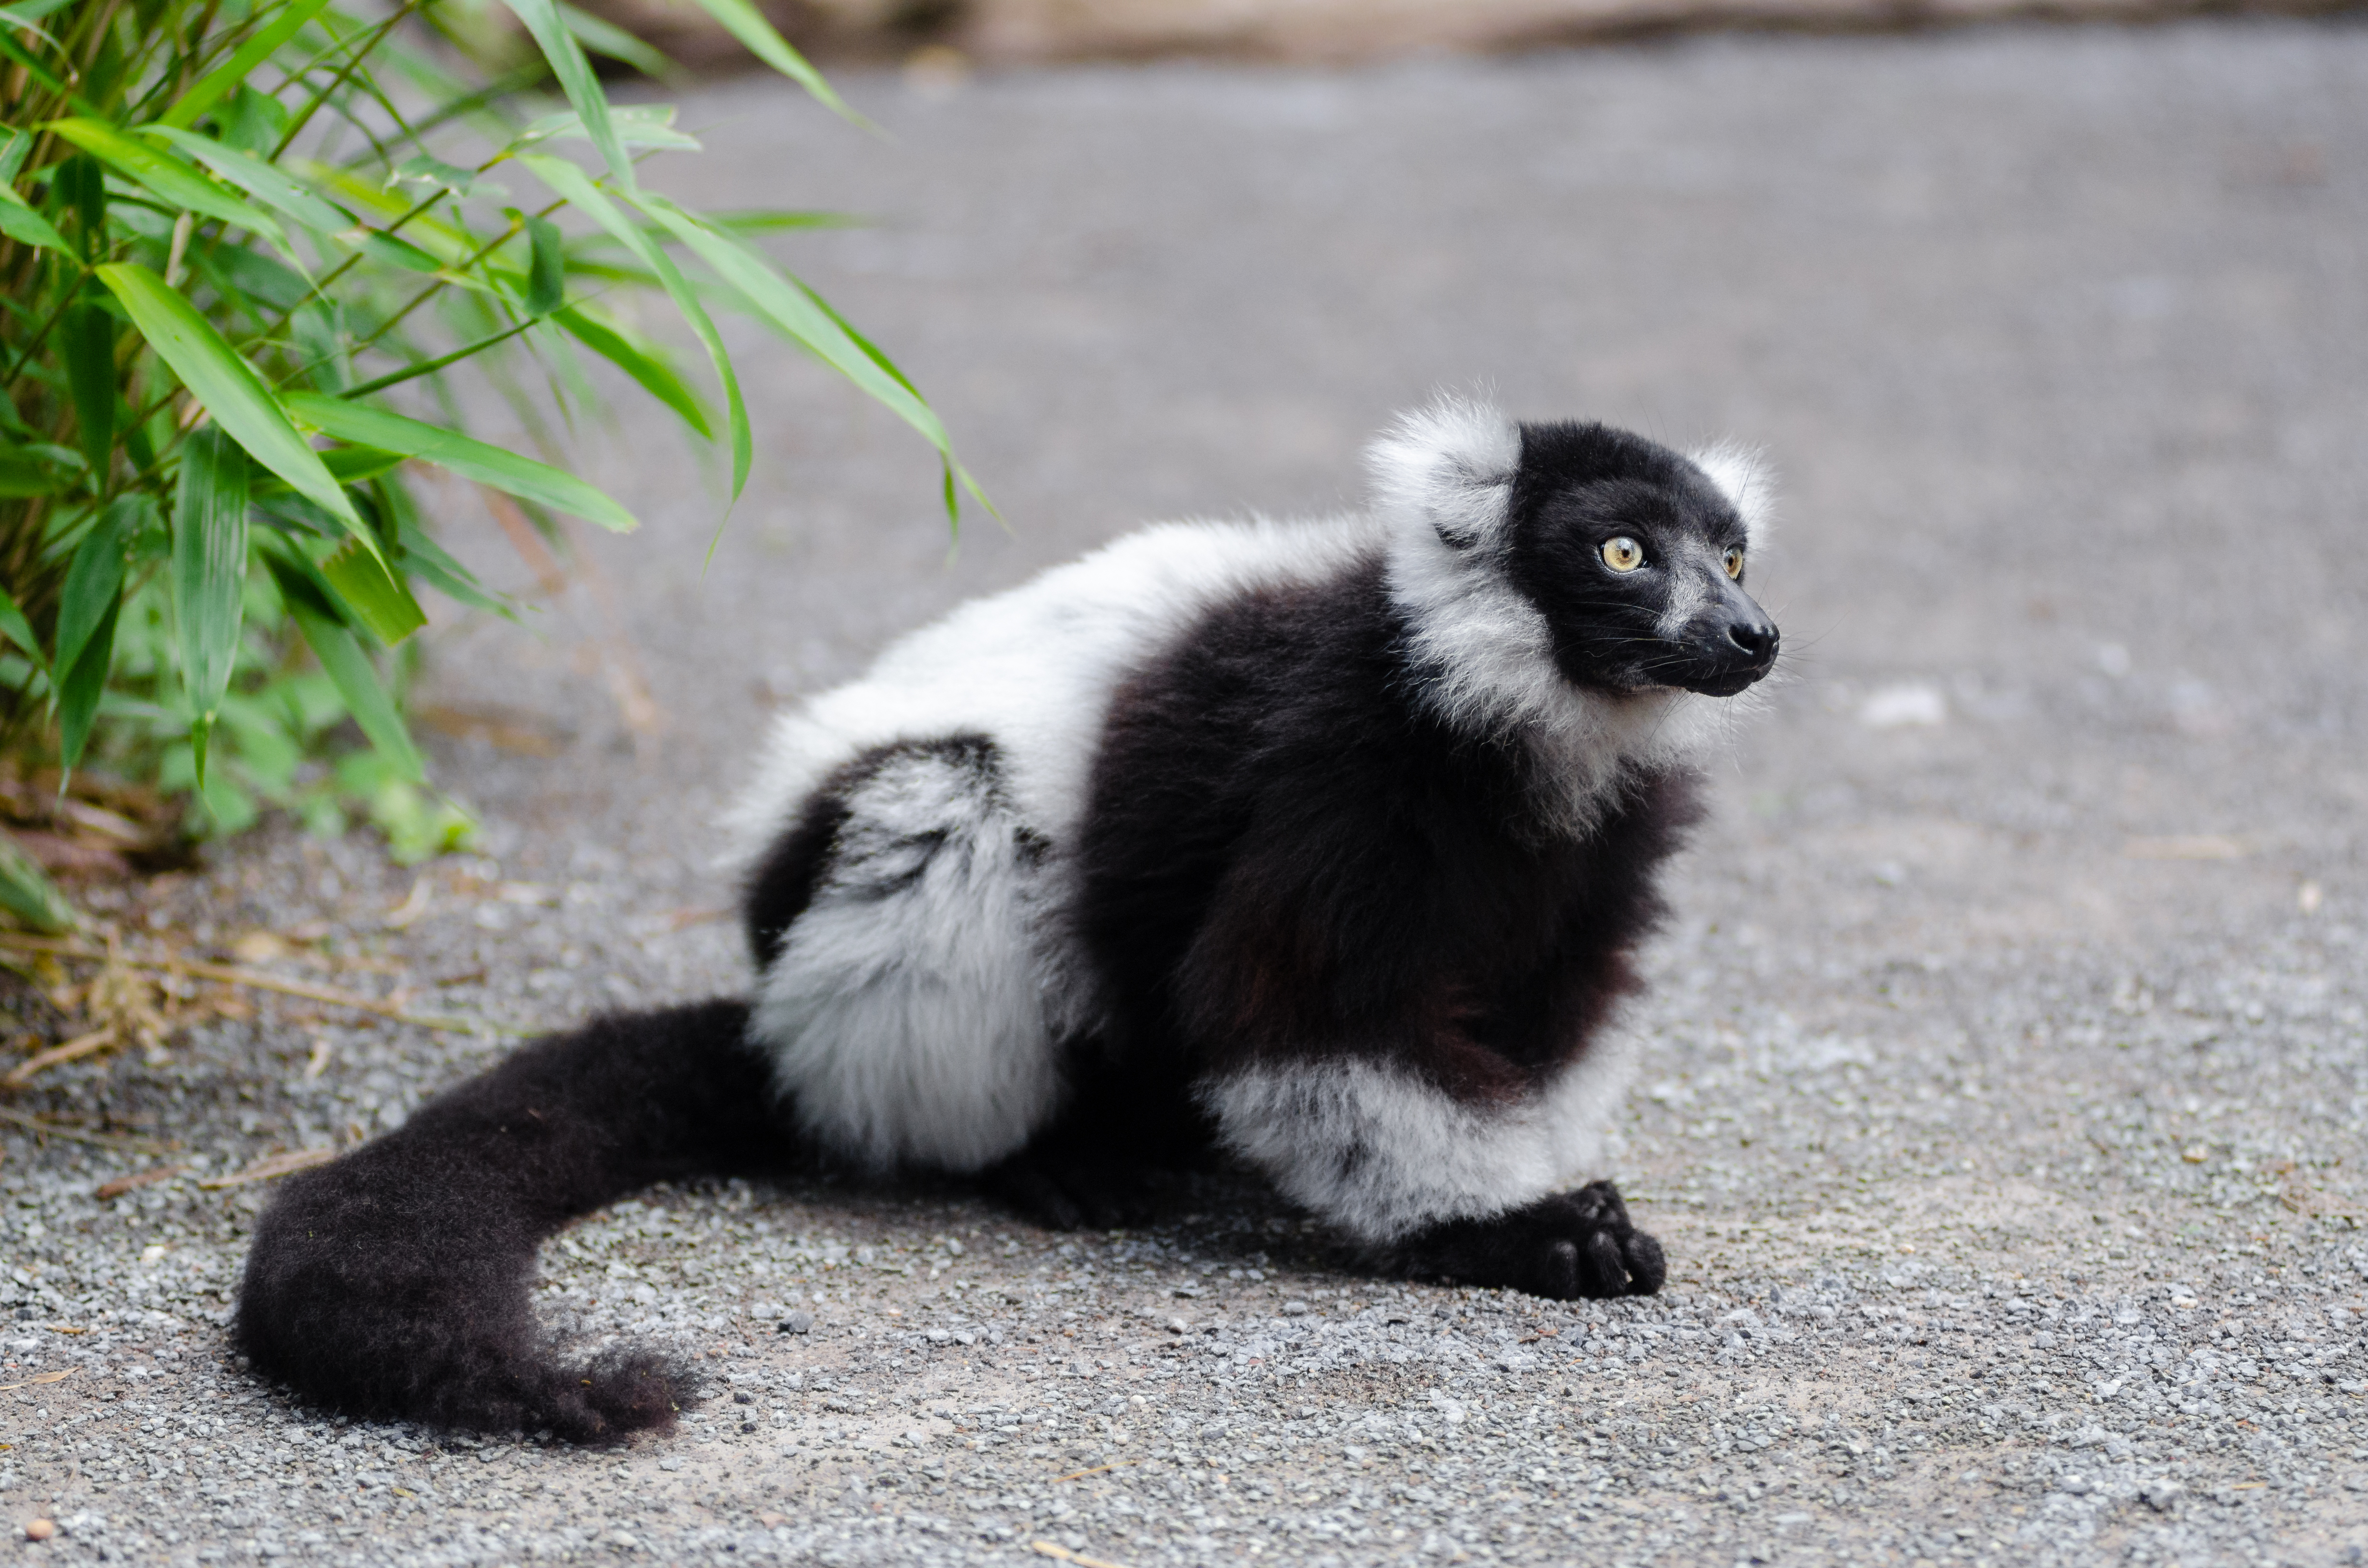
animal, wildlife, zoo, mammal, fauna, primate, madagascar, vertebrate, lemur, skunk